Hydro-Québec's electricity transmission system

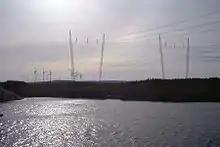
Cross rope "Chainette" ("little necklace") suspension towers used on some parts of 735 kV lines between the James Bay hydroelectric complex and Montreal.

From 1965 onwards, the 735 kV power line became an integral part of Quebec's power transmission backbone. More than one-third of Hydro-Québec TransÉnergie's system consists of high voltage AC 735 / 765 kV power lines, totaling strung between 38 substations with equipment of that voltage. The first transmission system from 1965 is an IEEE Milestone.